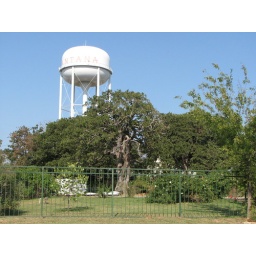
Taken SEP 28, 2008 in Bartonville, TX . Lantana water tower Lantana is a huge housing development.